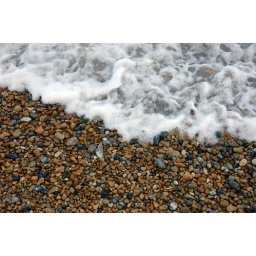
Pebbles and rocks on a beach in England. Steentjes op het strand in Engeland